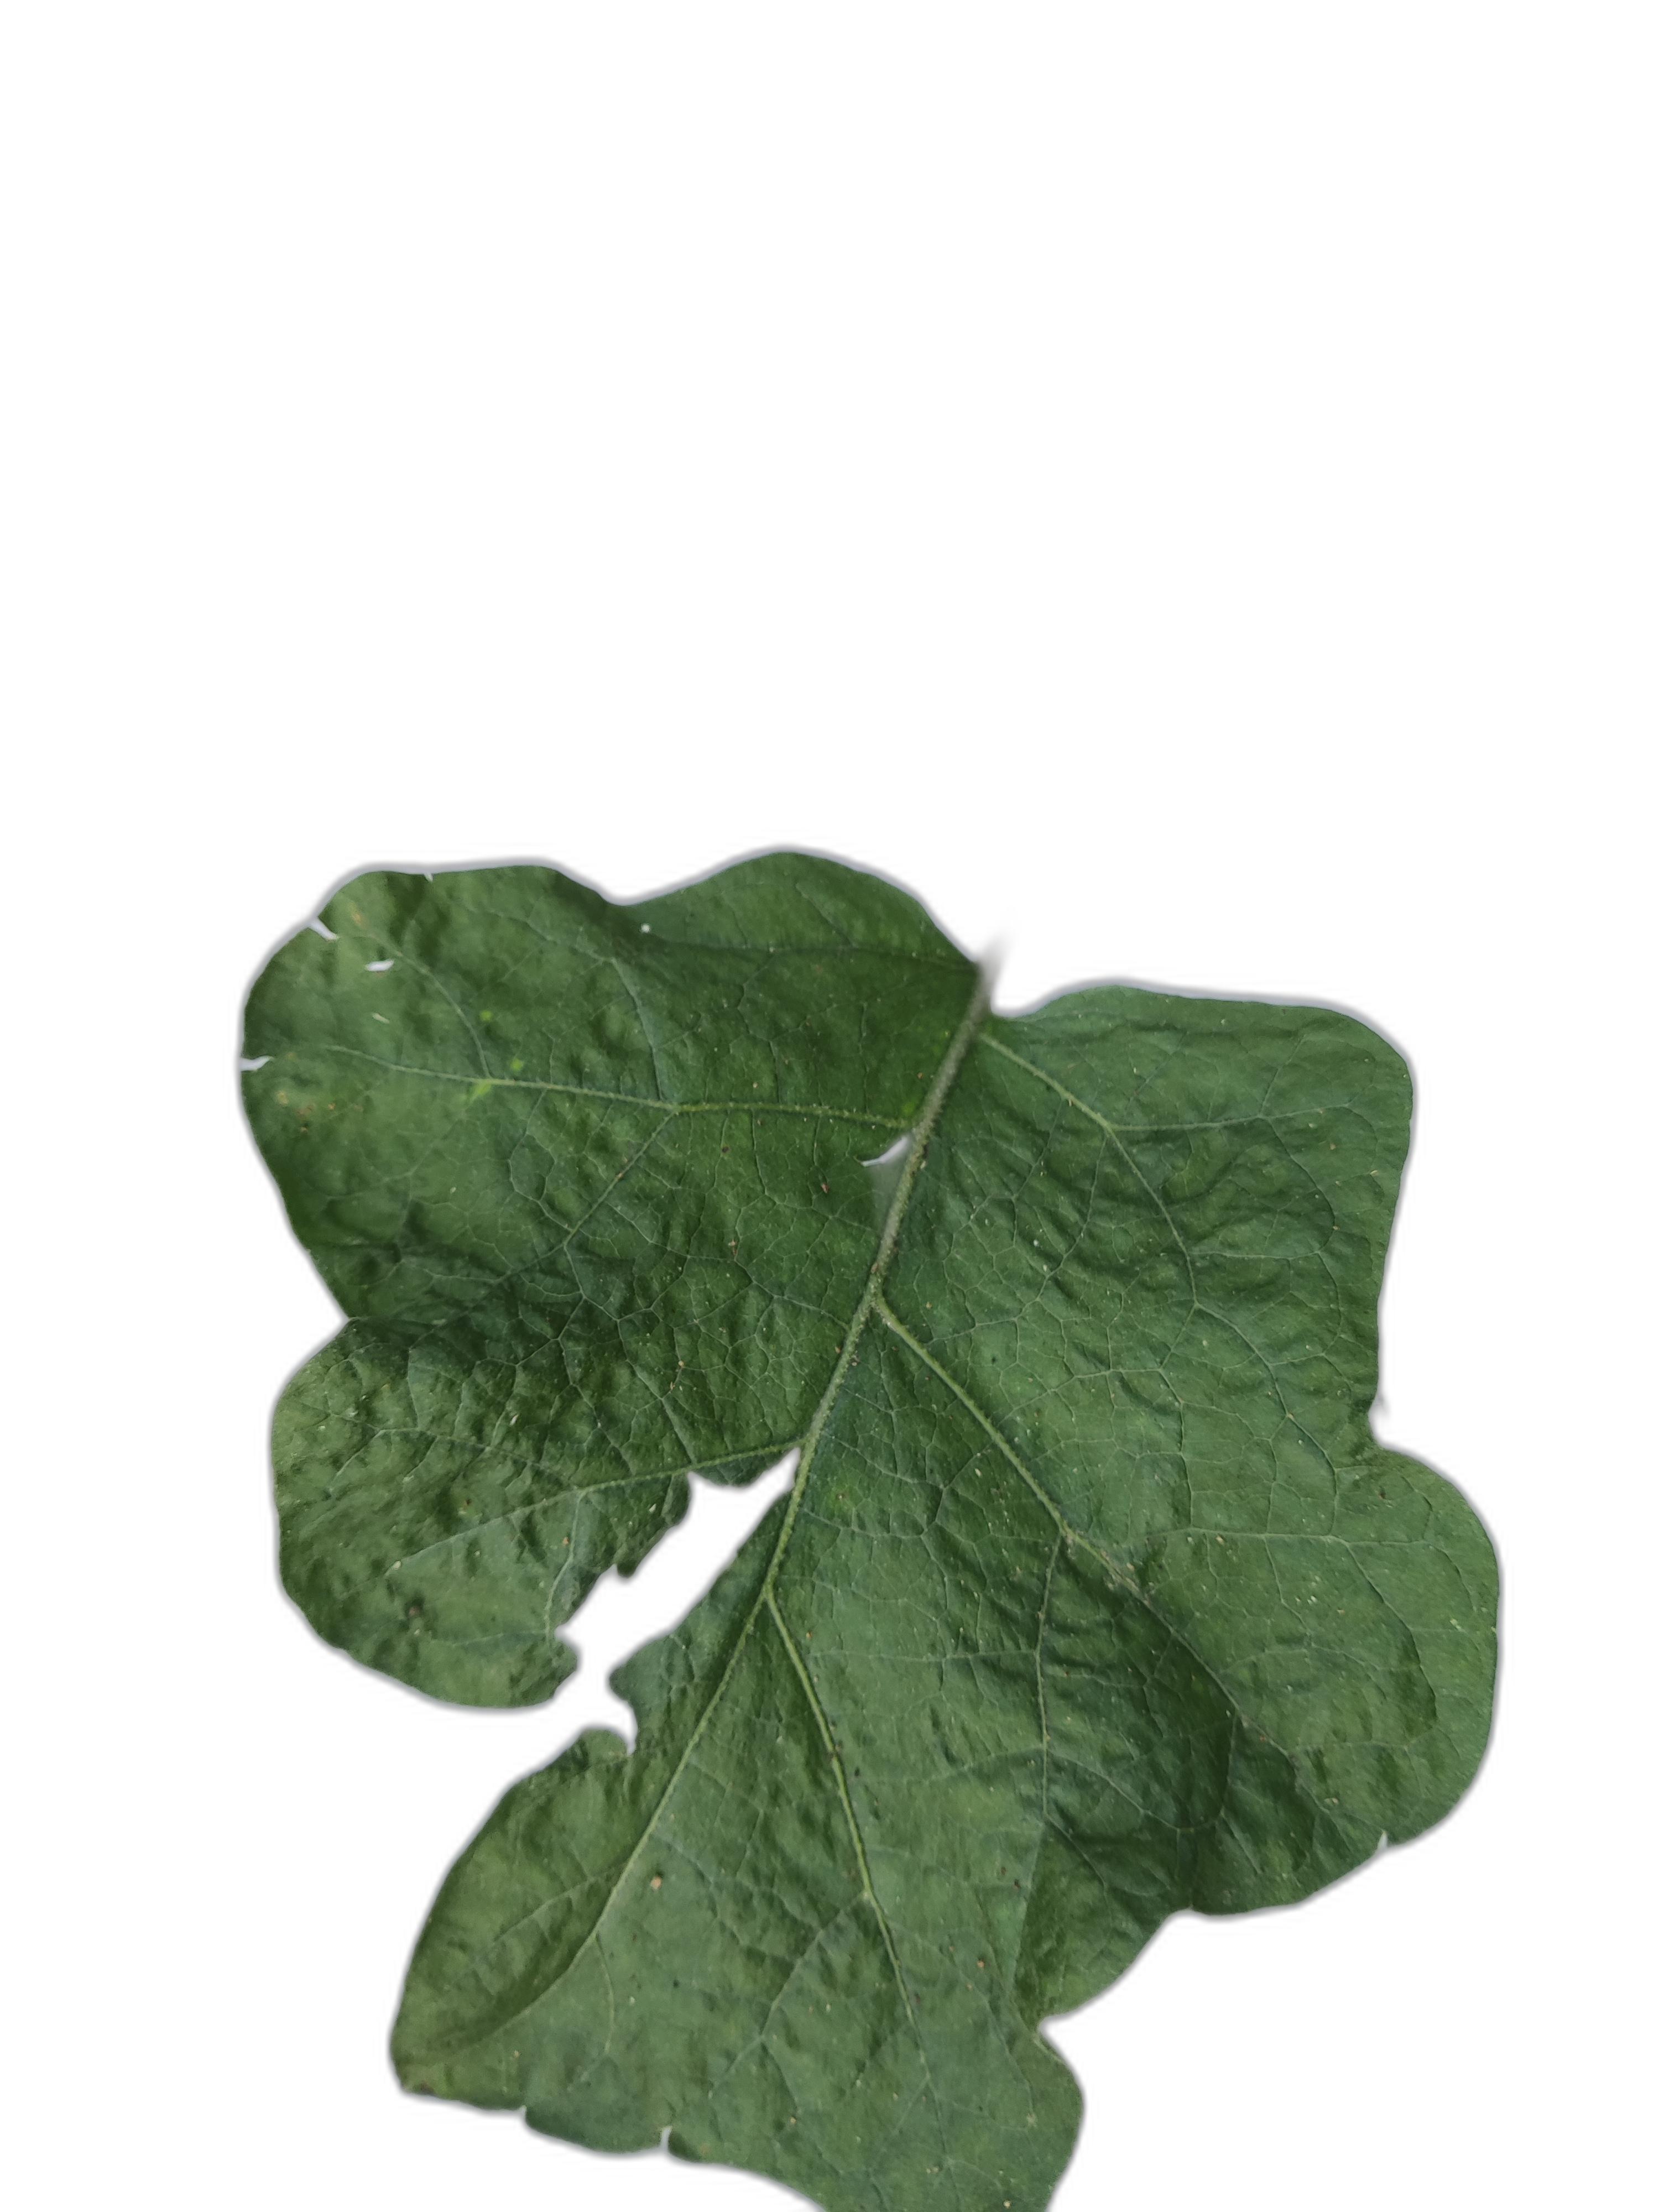
Label: Mosaic Virus Disease